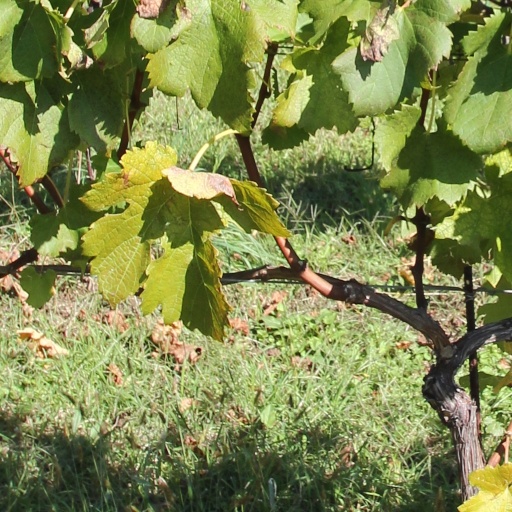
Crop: grape